Güldür Güldür Show

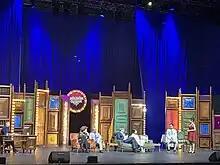
A scene from Güldür Güldür Show

Güldür Güldür Show is a Turkish entertainment television program produced by BKM, hosted by iconic comedian Kemal Sunal's son Ali Sunal. First episodes were broadcast on FOX. It has been broadcast on Show TV since then.